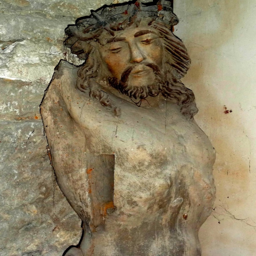
builder will be restored in february